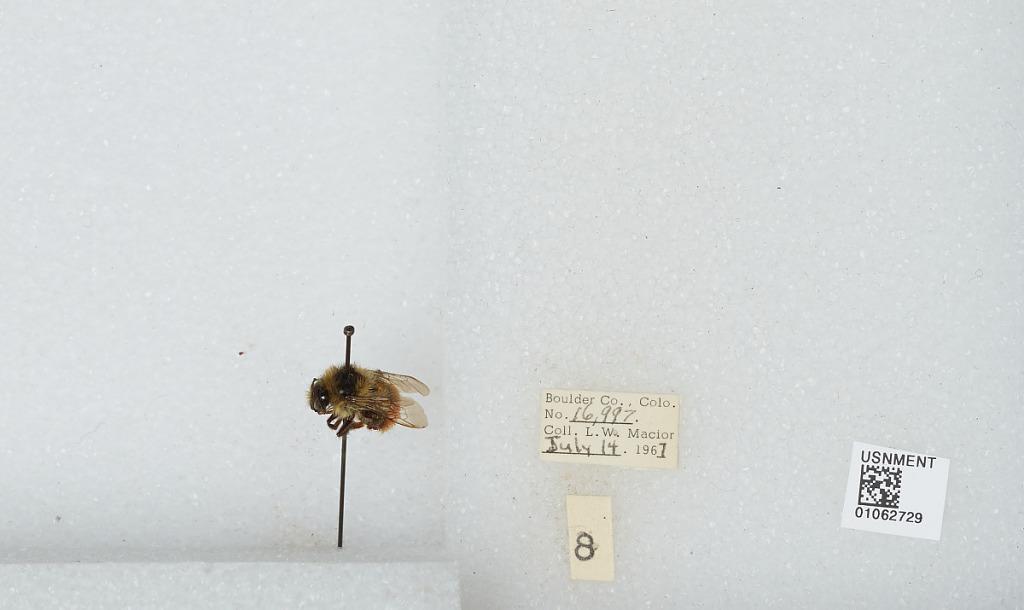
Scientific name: Bombus (Pyrobombus) bifarius Cresson
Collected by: L. Macior
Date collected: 1967-7-14
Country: United States
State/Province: Colorado
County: Boulder
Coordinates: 40.0017, -105.308